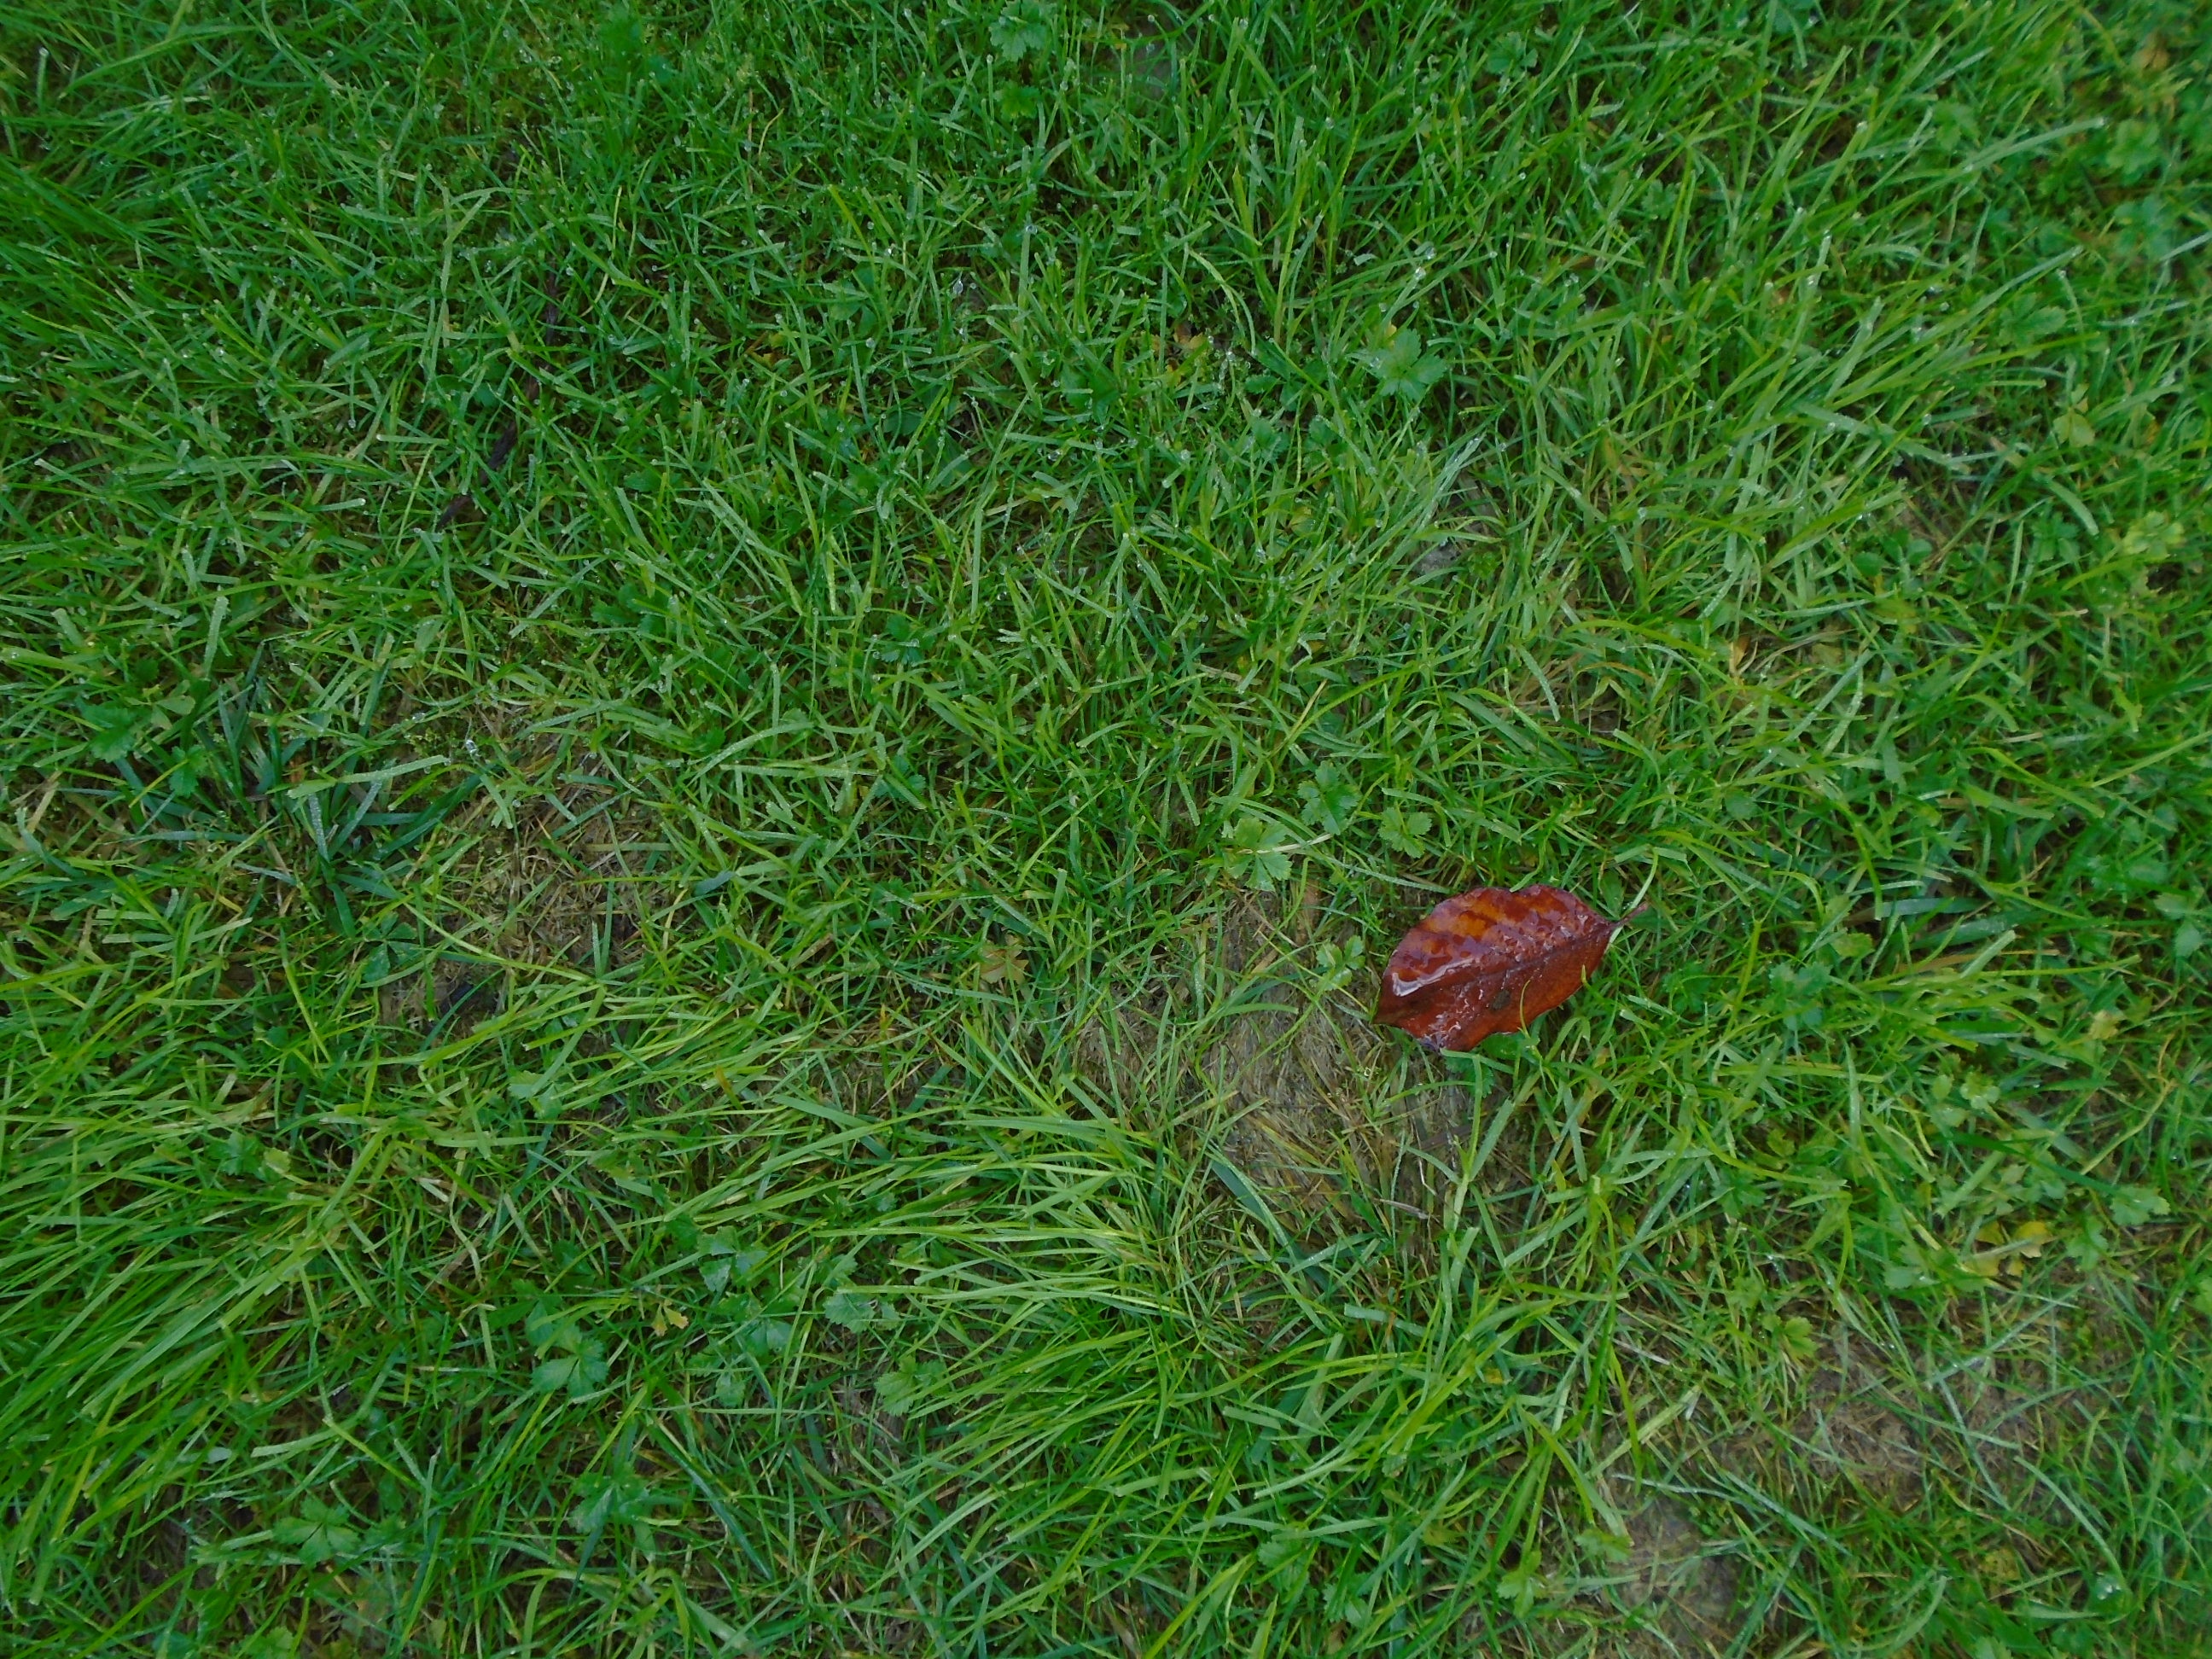
nature, grass, plant, lawn, meadow, prairie, leaf, flower, green, autumn, brown, soil, fauna, background, holidays, grassland, habitat, grass family